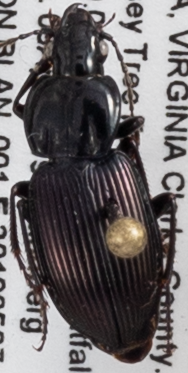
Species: Pterostichus trinarius
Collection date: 2019-05-07
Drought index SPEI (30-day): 2.09
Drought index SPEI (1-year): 2.09
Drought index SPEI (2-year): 2.09